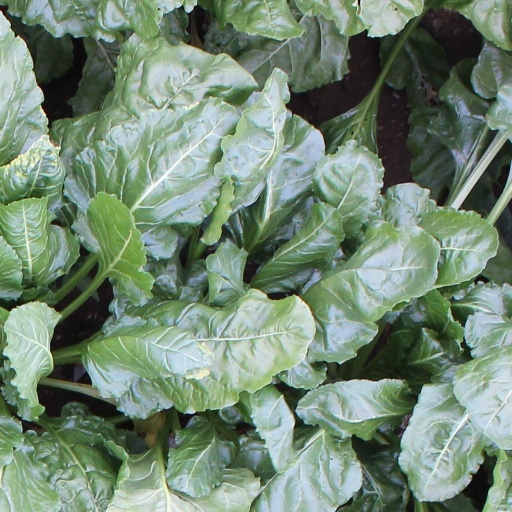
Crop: sugar beet